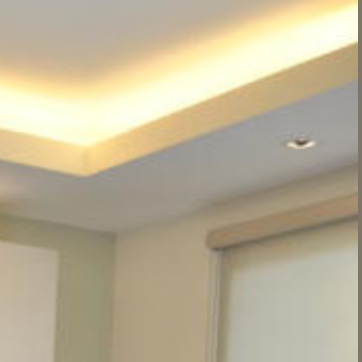
Material: painted